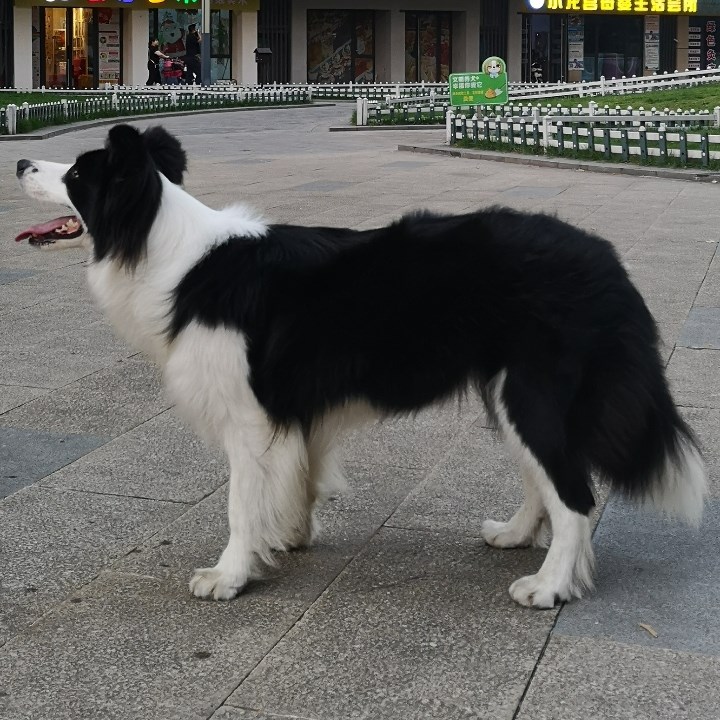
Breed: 2594-n000109-Border_collie